Abdul Khaliq Hazara (assassin)

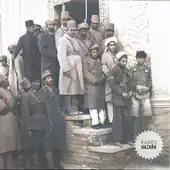
Abdul Khaliq Hazara with family taken as prisoners

Abdul Khaliq was imprisoned and under torture gave up the names of his accomplices. Abdul Khaliq was given a trial in which he named all his friends and family members as accomplices. The strength of these claims has since been questioned by the lone surviving member of Abdul Khaliq's family. He was eventually sentenced to death along with 16 others. The majority of Abdul Khaliq's family were taken to the Deh Mazang prison.